Antiparos

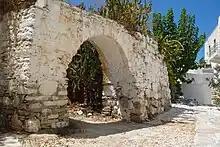
The castle tower

The Venetian Castle of Antiparos is a typical example of the fortified settlements established in the Cyclades during the period of the Latins in 13th-16th century. Its construction dates to the mid-15th century when the Venetian Giovanni Loredano decided to marry Mary Sommaripa of Antiparos.